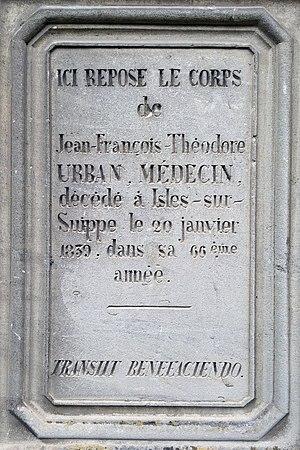
Épitaphe de François Théodore Urban sur une pierre de l'église d'Isles-sur-Suippe.
Isles-sur-Suippe est une commune française en région Grand Est. Faisant partie des communes les plus septentrionales du département de la Marne, elle est limitrophe du département des Ardennes et, en 2017, compte 898 Islois et Isloises.